Asiatic cheetah

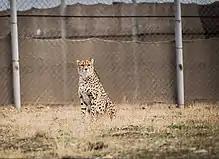
A captive cheetah

In September 2001, the "Conservation of the Asiatic Cheetah and its Associated Biota" project was launched by the Iranian Department of Environment in cooperation with the United Nations Development Programme's Global Environment Facility, the Wildlife Conservation Society, the IUCN Cat Specialist Group, the Cheetah Conservation Fund and the Iranian Cheetah Society.